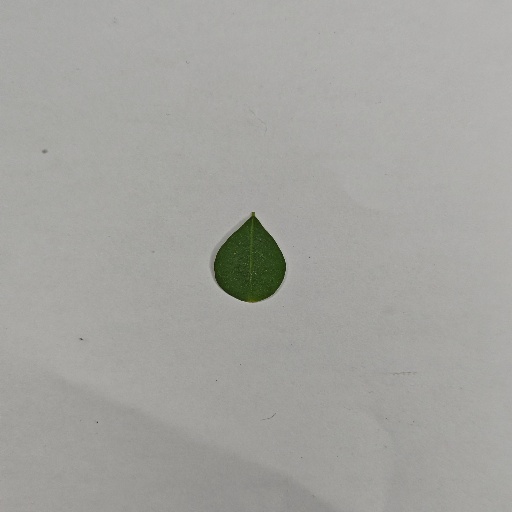
Species: Sojina
Leaf condition: Healthy Leaf